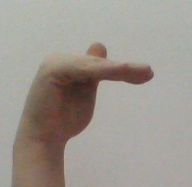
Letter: khaa